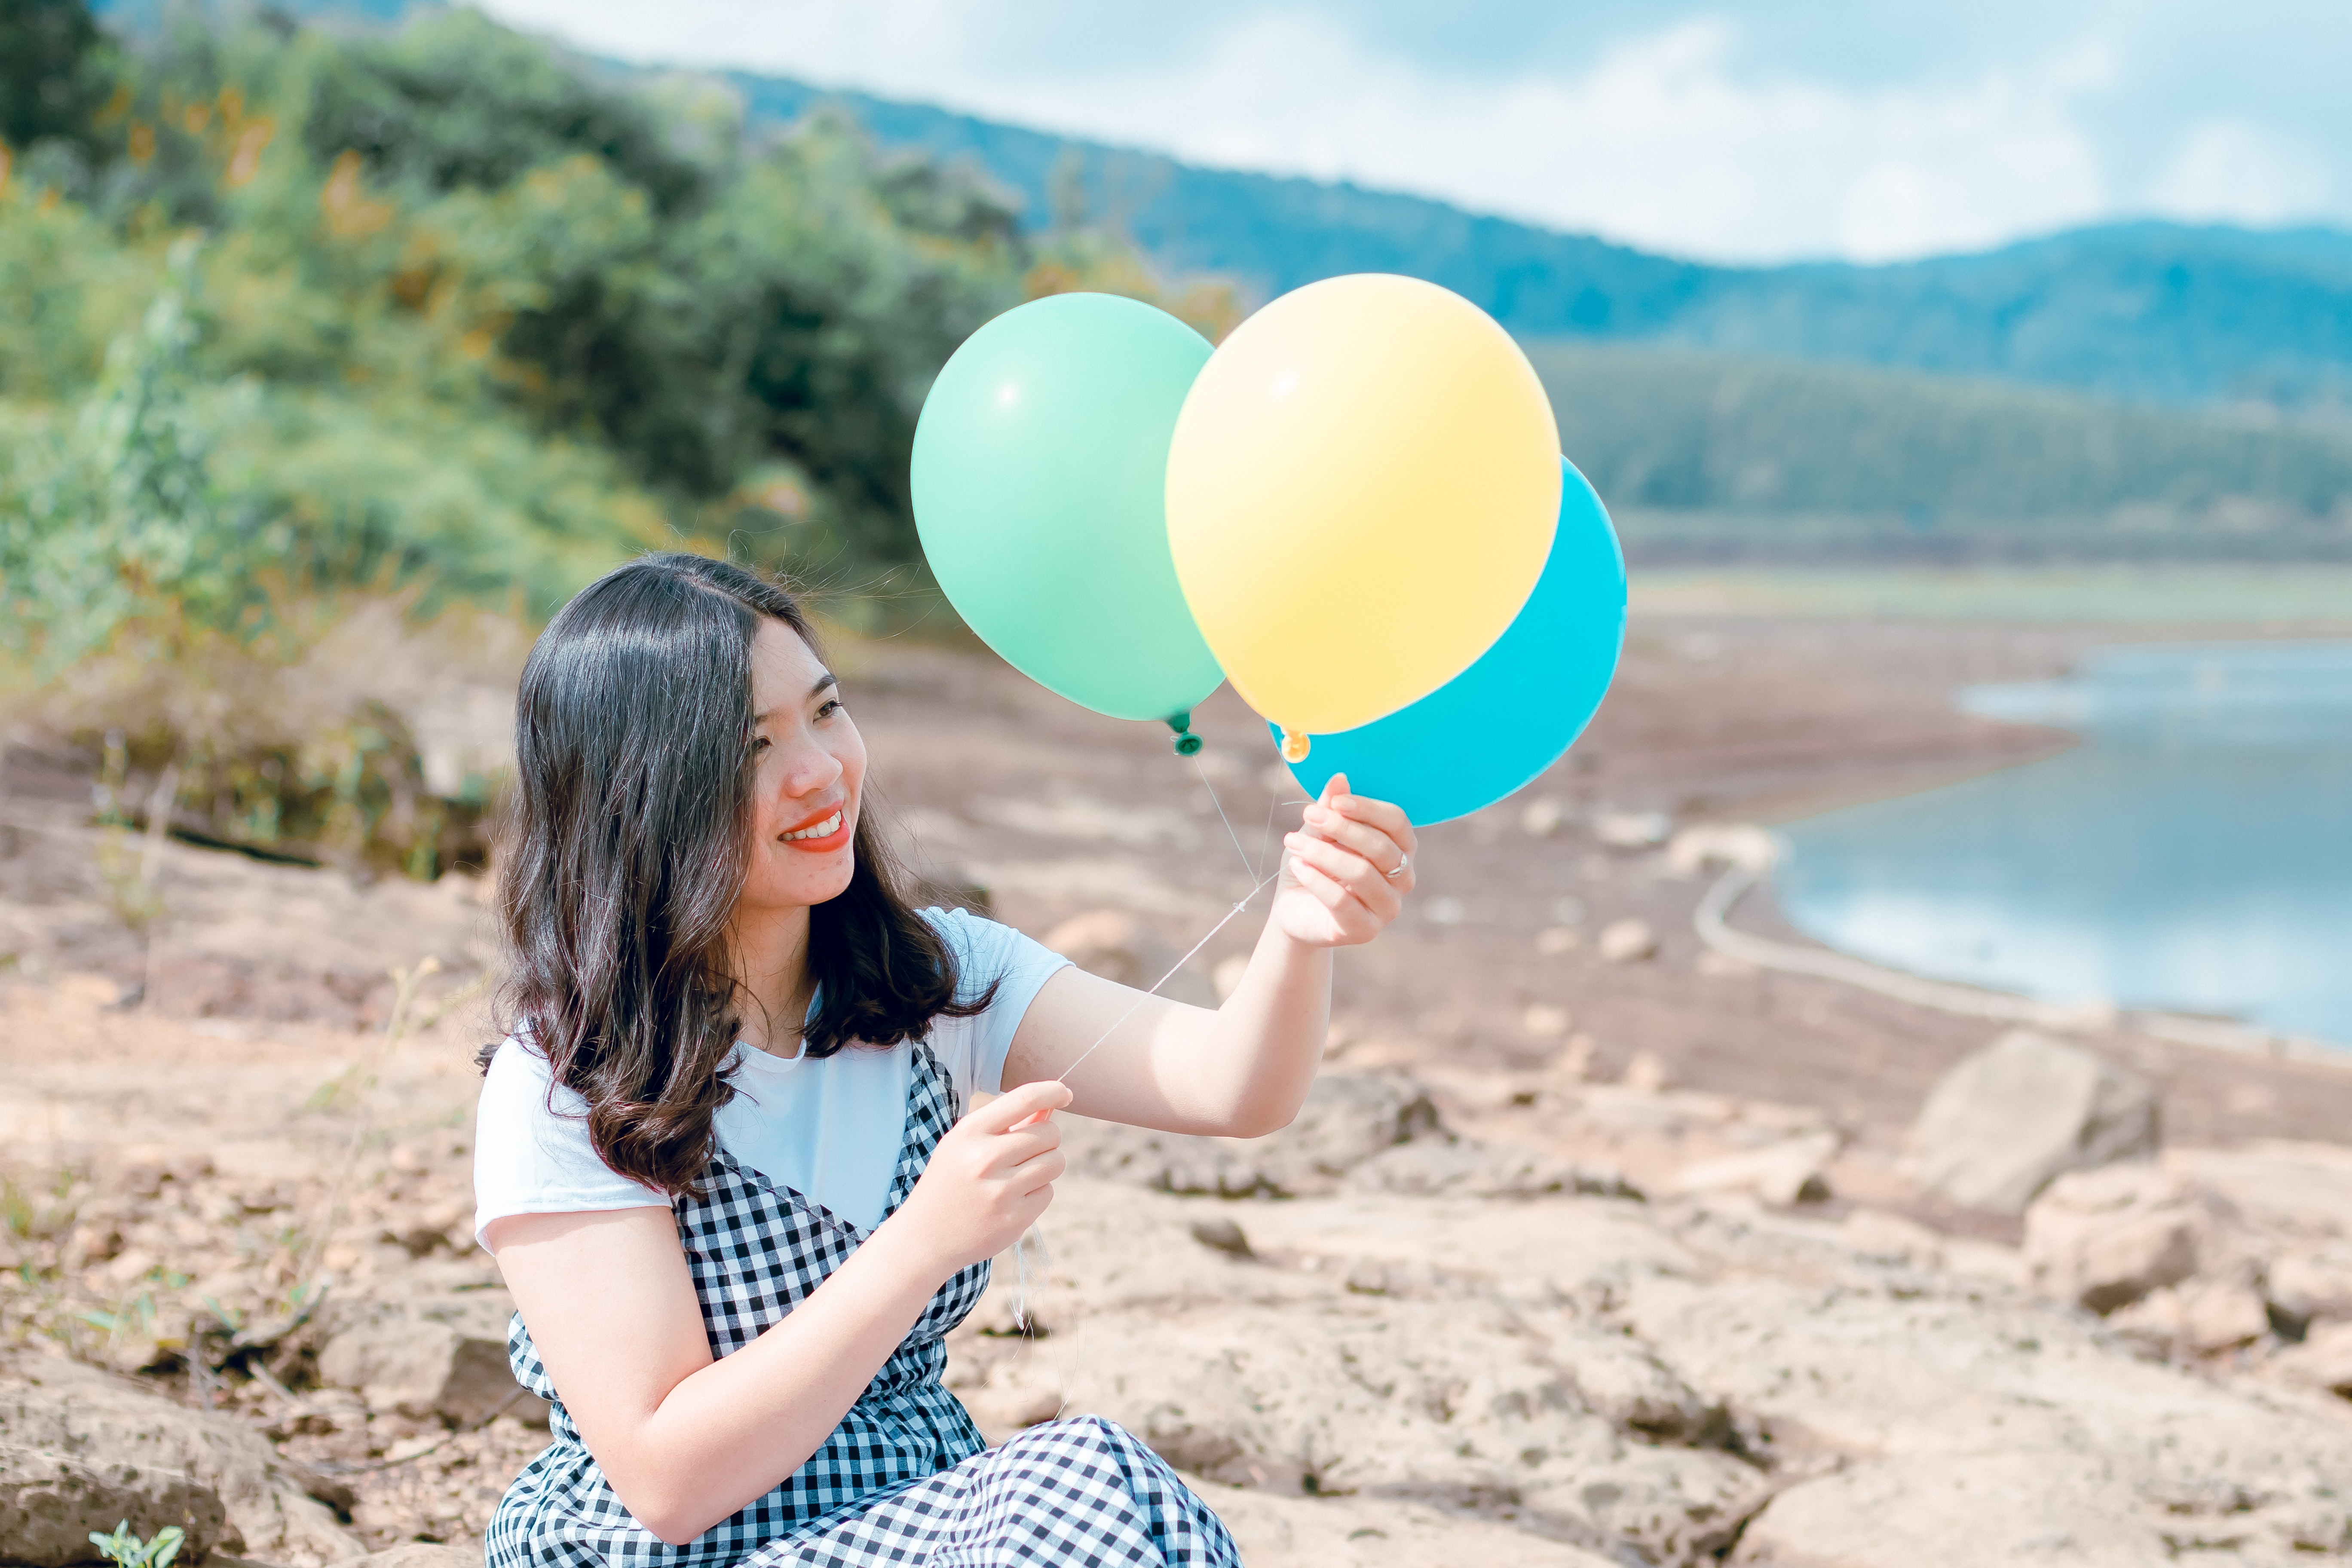
People in nature, balloon, photograph, turquoise, beauty, party supply, happy, yellow, sky, fun, summer, smile, travel, photography, vacation, leisure, sunlight, sitting, photo shoot, tourism